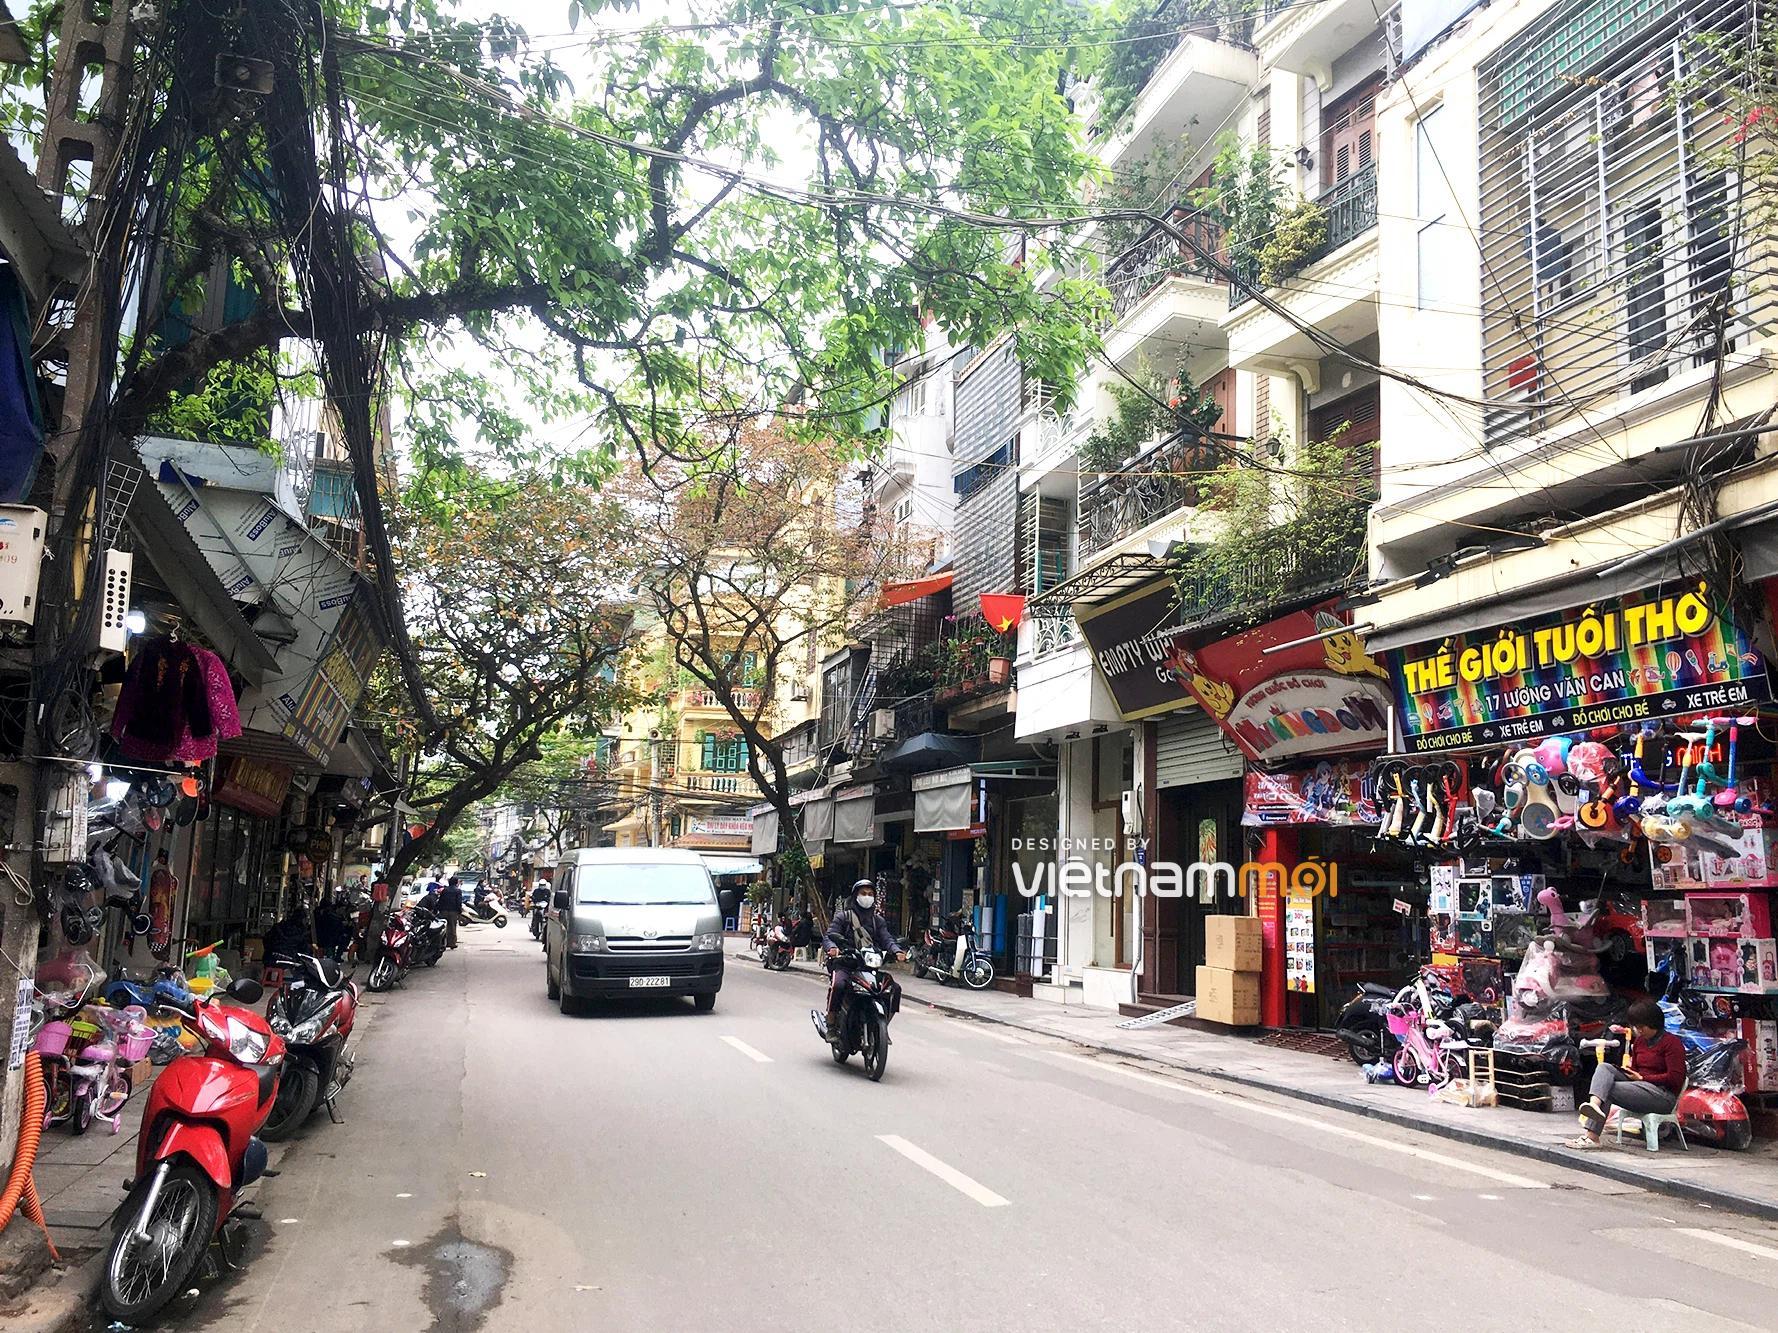
có một chiếc xe máy đang ở phía trước của một chiếc ô tô